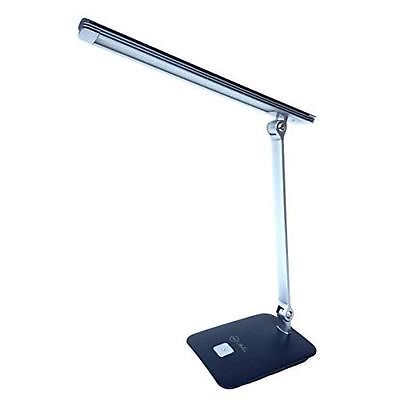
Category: lamp